Silver (video game)

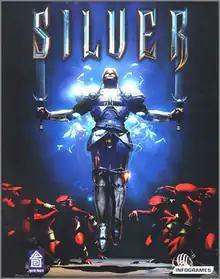
European cover art

Silver is an action role-playing video game for Microsoft Windows, Dreamcast and Mac OS, released in 1999. The game was produced by Infogrames initially for Windows, and later for the Dreamcast. The story focuses around a young warrior called David and his quest to retrieve his wife from the clutches of the villain Silver. On his journey he gains a number of followers and visits many different landscapes. The game sold over 400,000 copies.